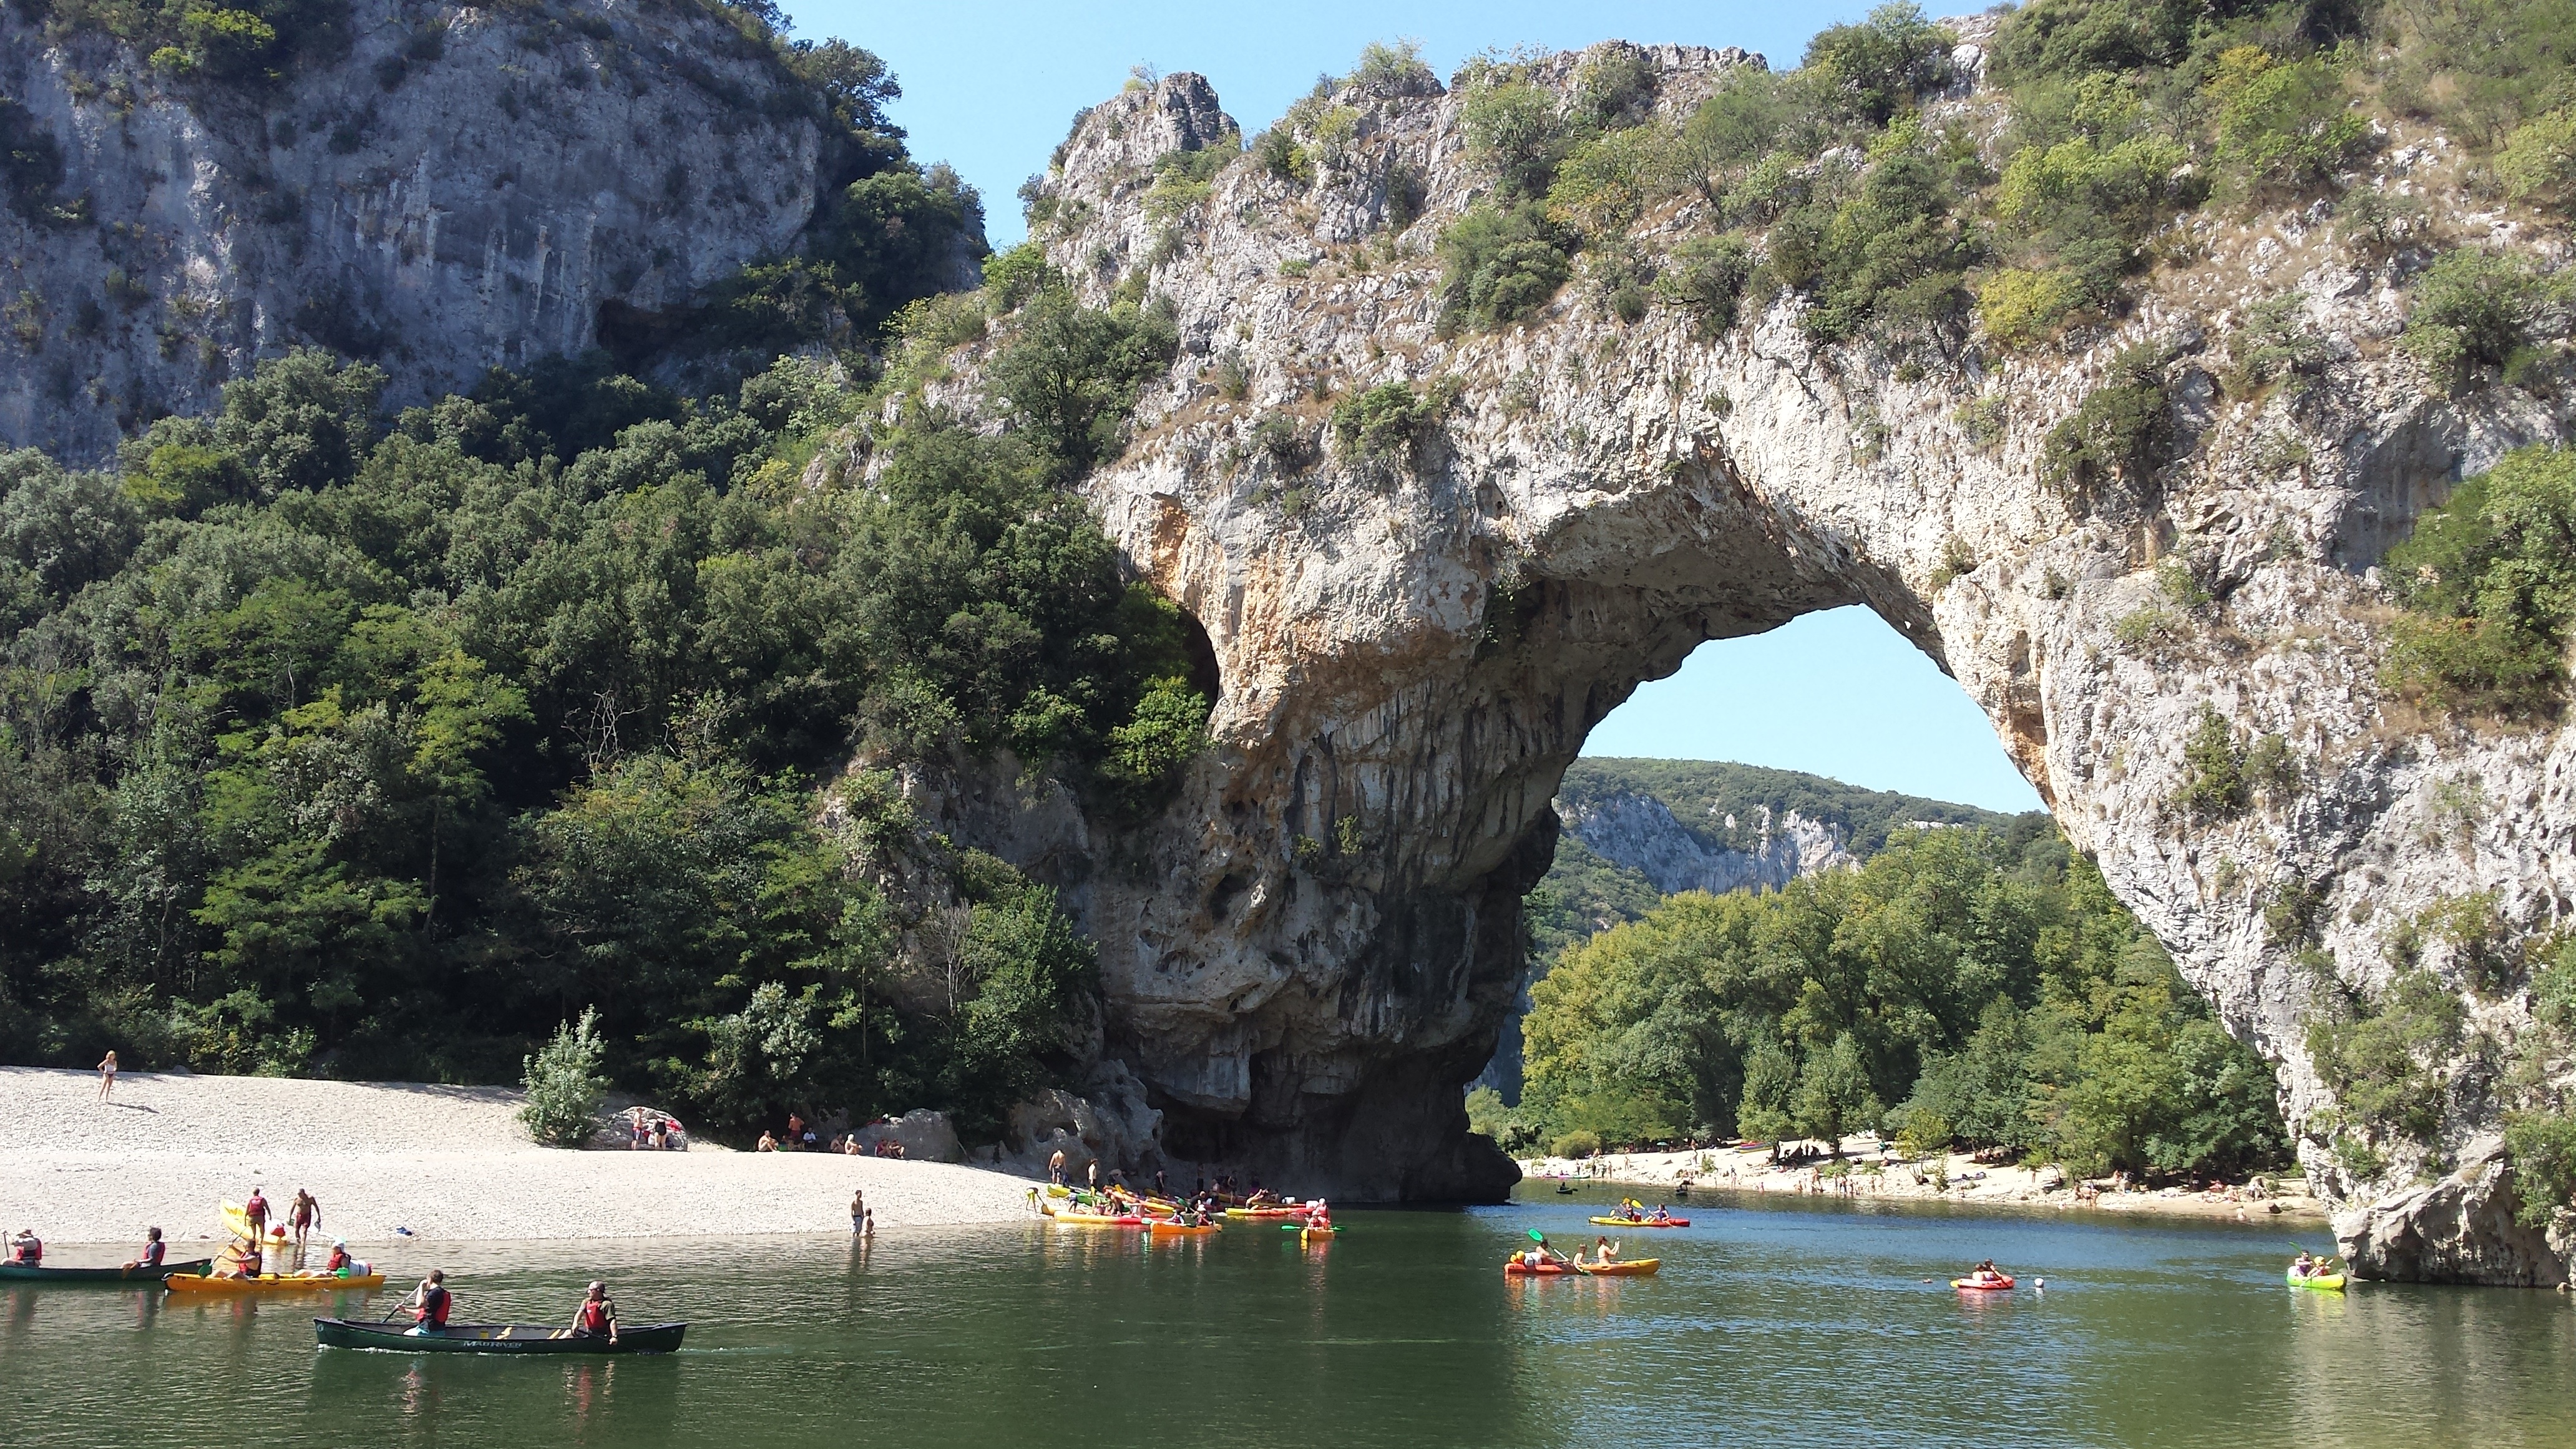
sea, boat, river, vehicle, bay, boating, ardeche, landform, pont d arc